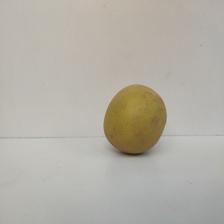
Size: Large